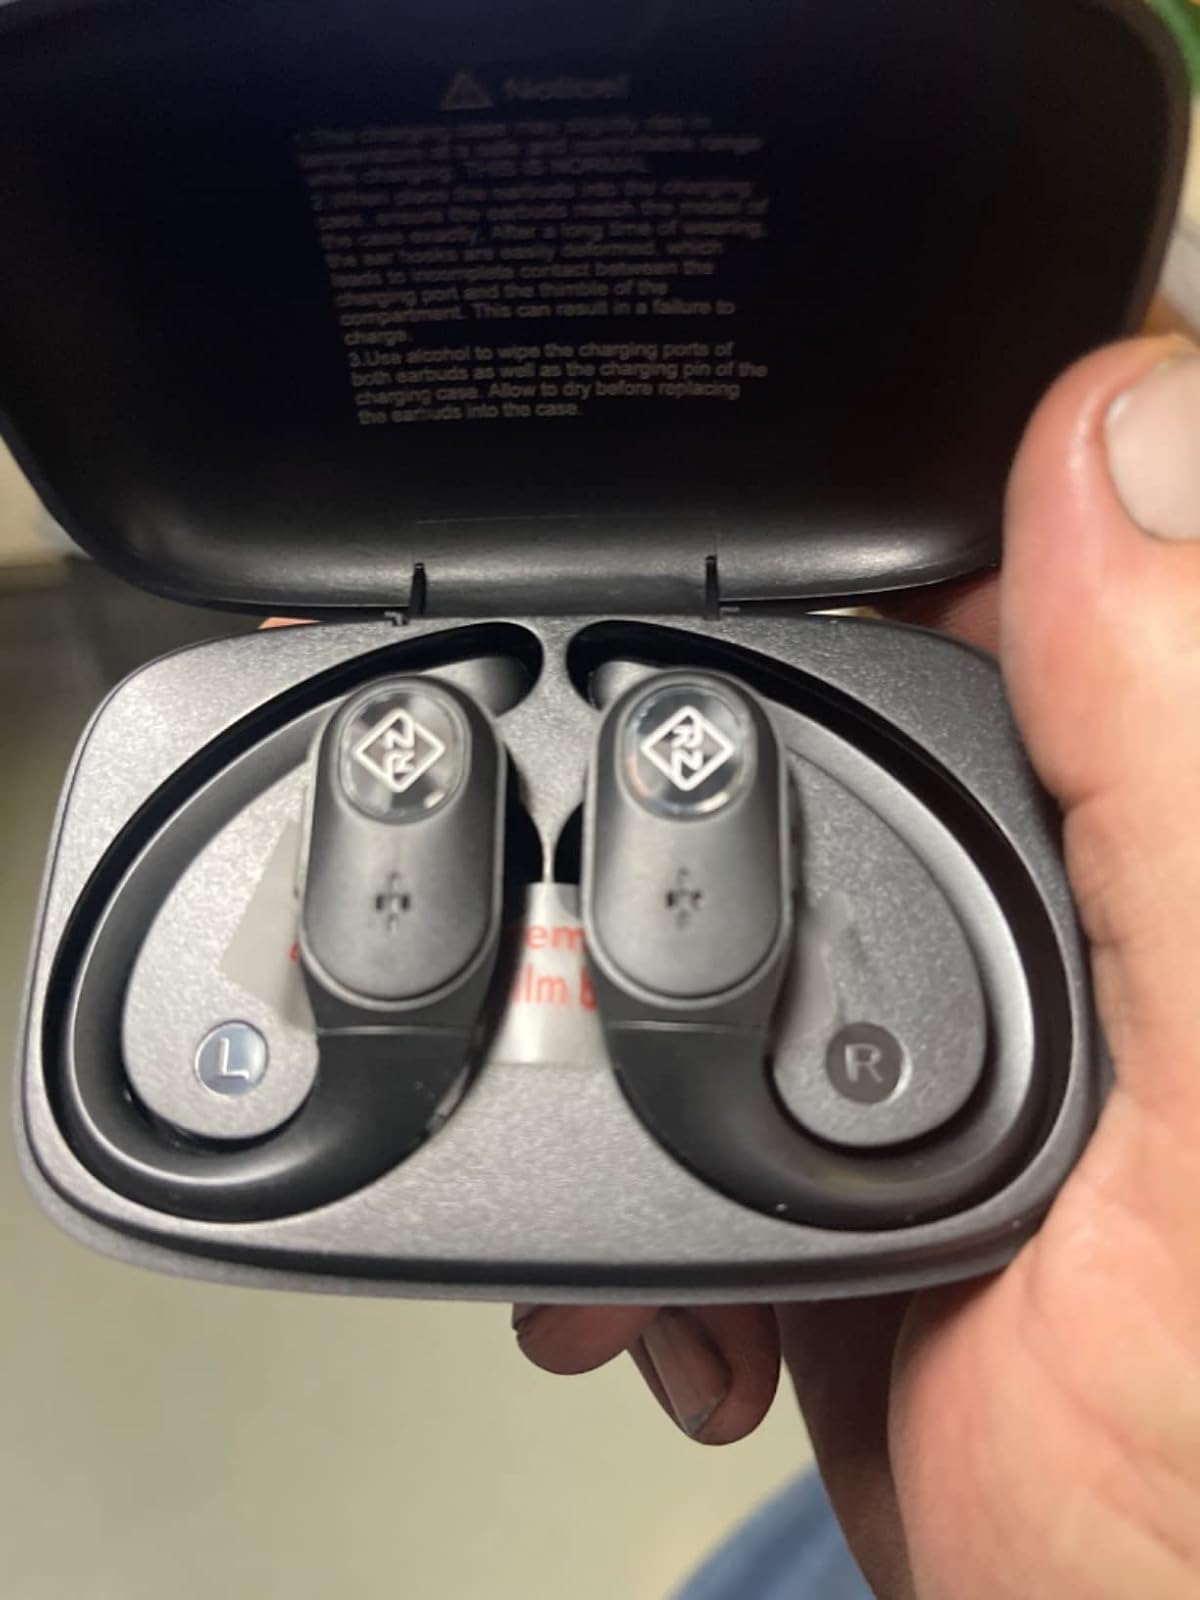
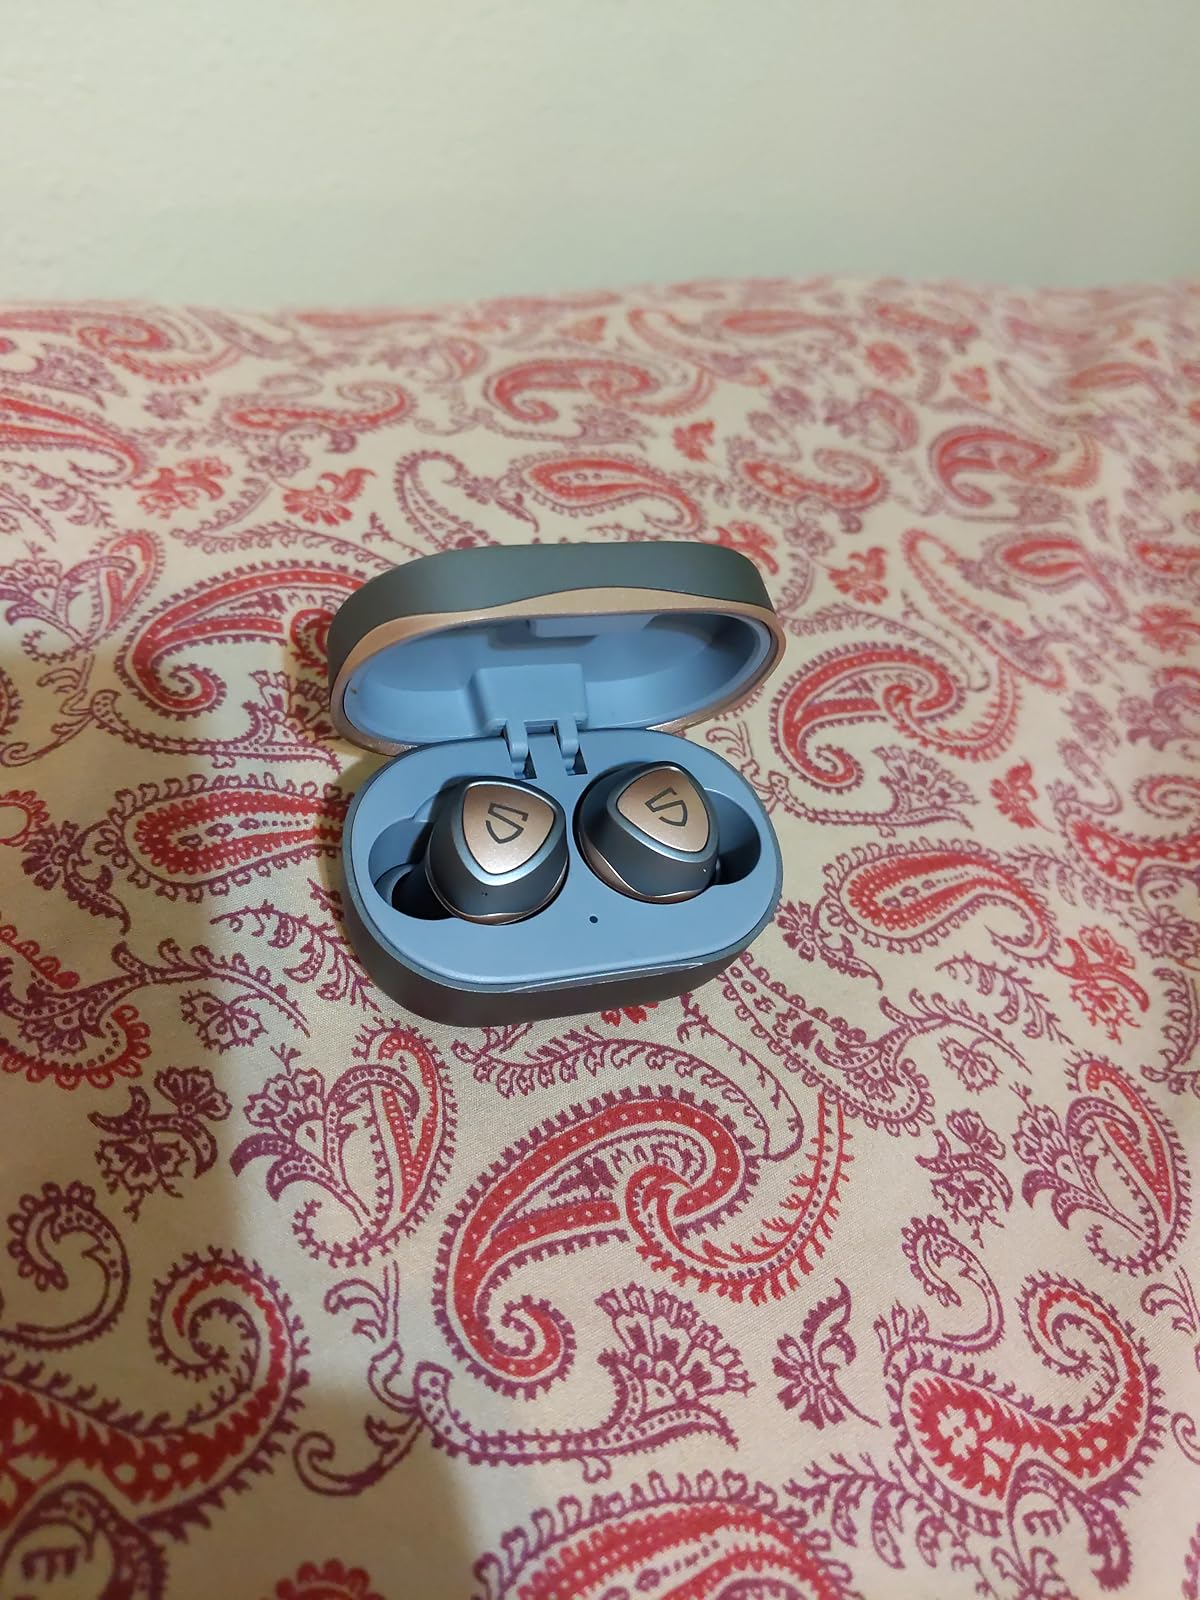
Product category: earbuds
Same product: no